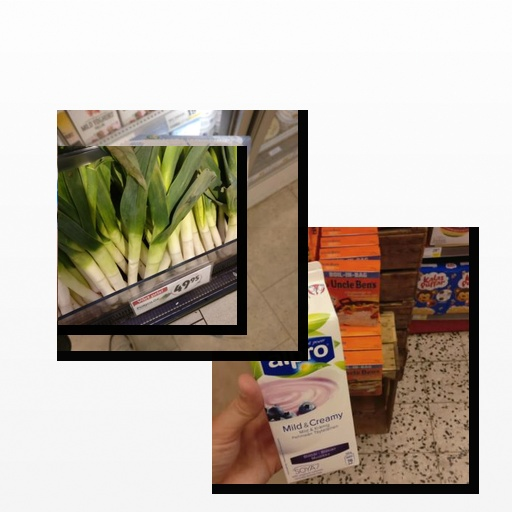
Food items: leek, yoghurt, blueberry_soyghurt